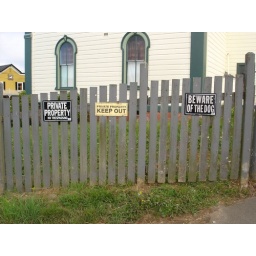
Warning signs on the fence around the old schoolhouse (from &amp;quot;The Birds&amp;quot;) in Bodega.